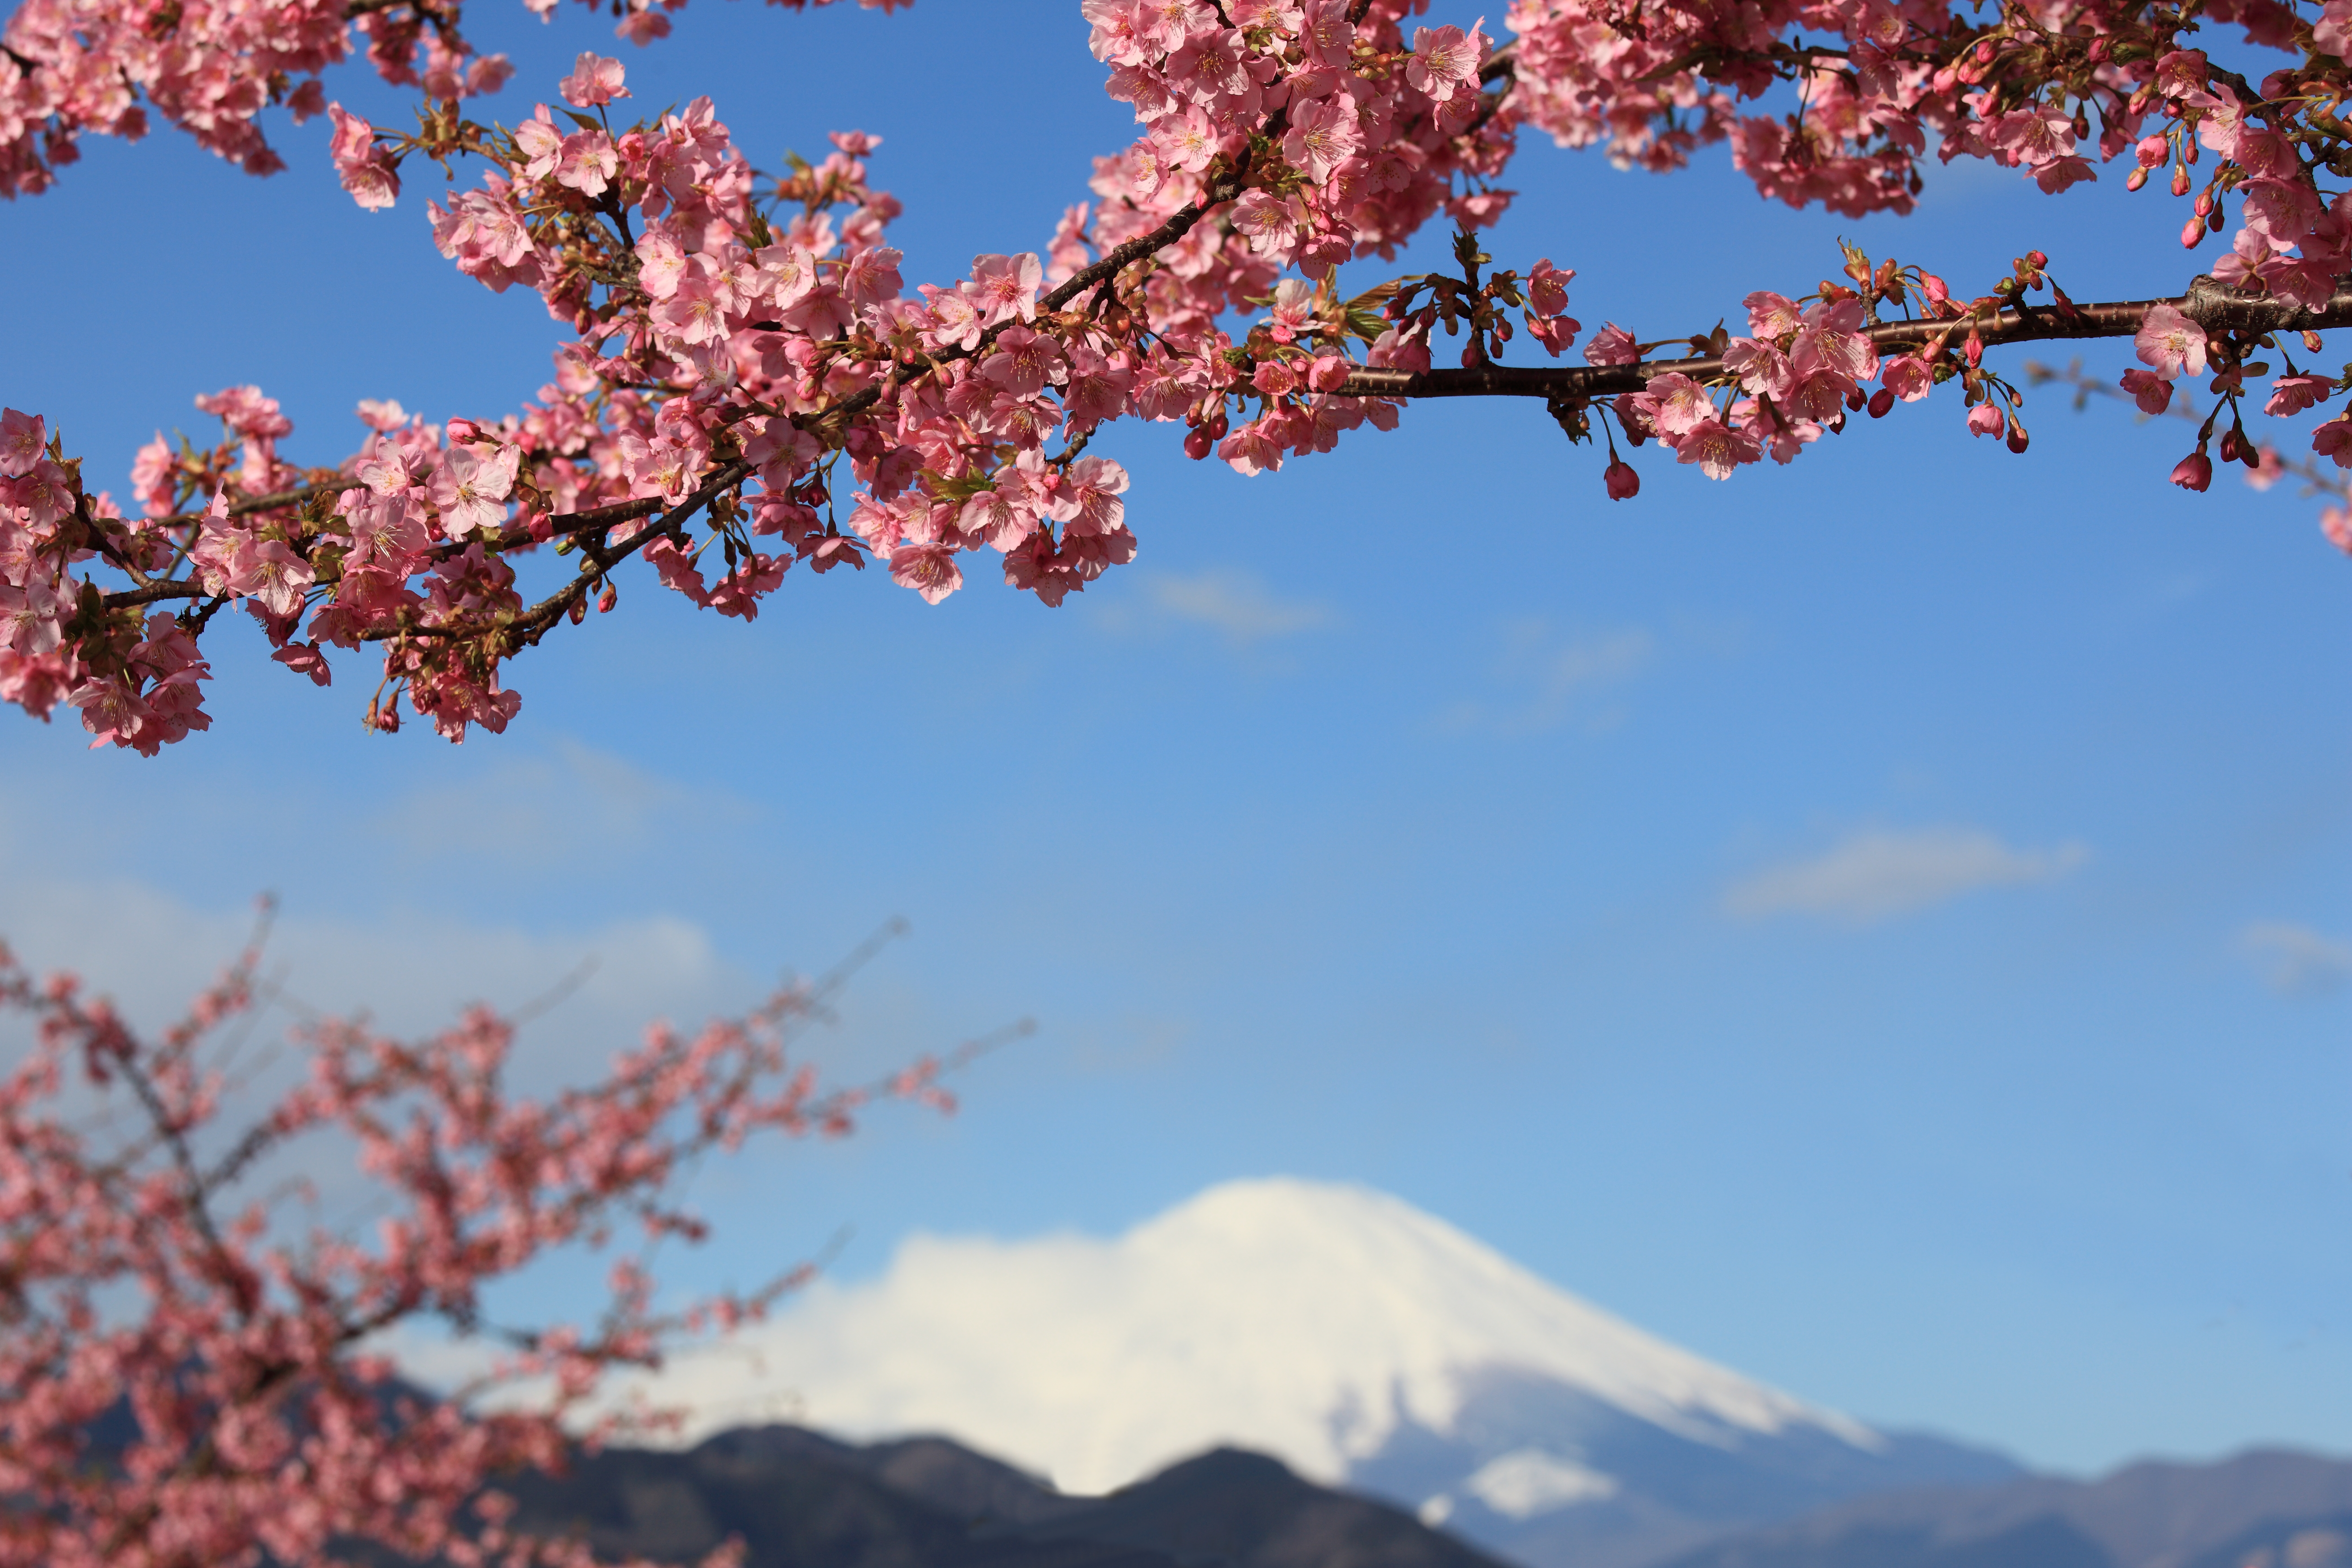
tree, branch, blossom, mountain, plant, sky, flower, spring, high, season, cherry blossom, cool image, 5d, sakura, hires, fuji, markii, cherry, hi, res, resolution, fujiyama